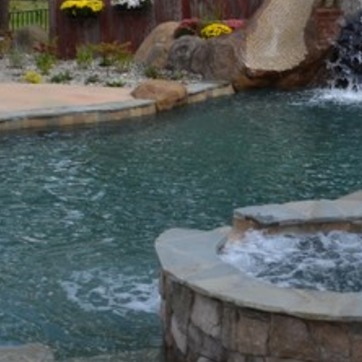
Material: water